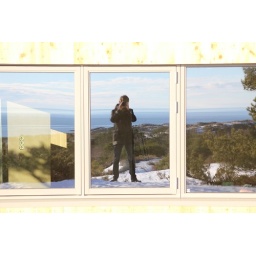
self portrait in kitchen window